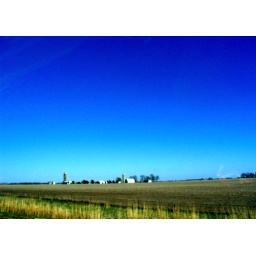
on interstate 80 east in iowa. a shot of the crystal blue sky and landscape.